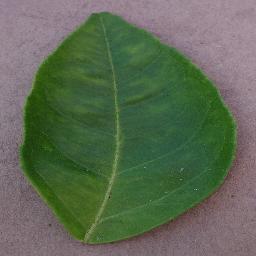
Label: Orange___Haunglongbing_(Citrus_greening)